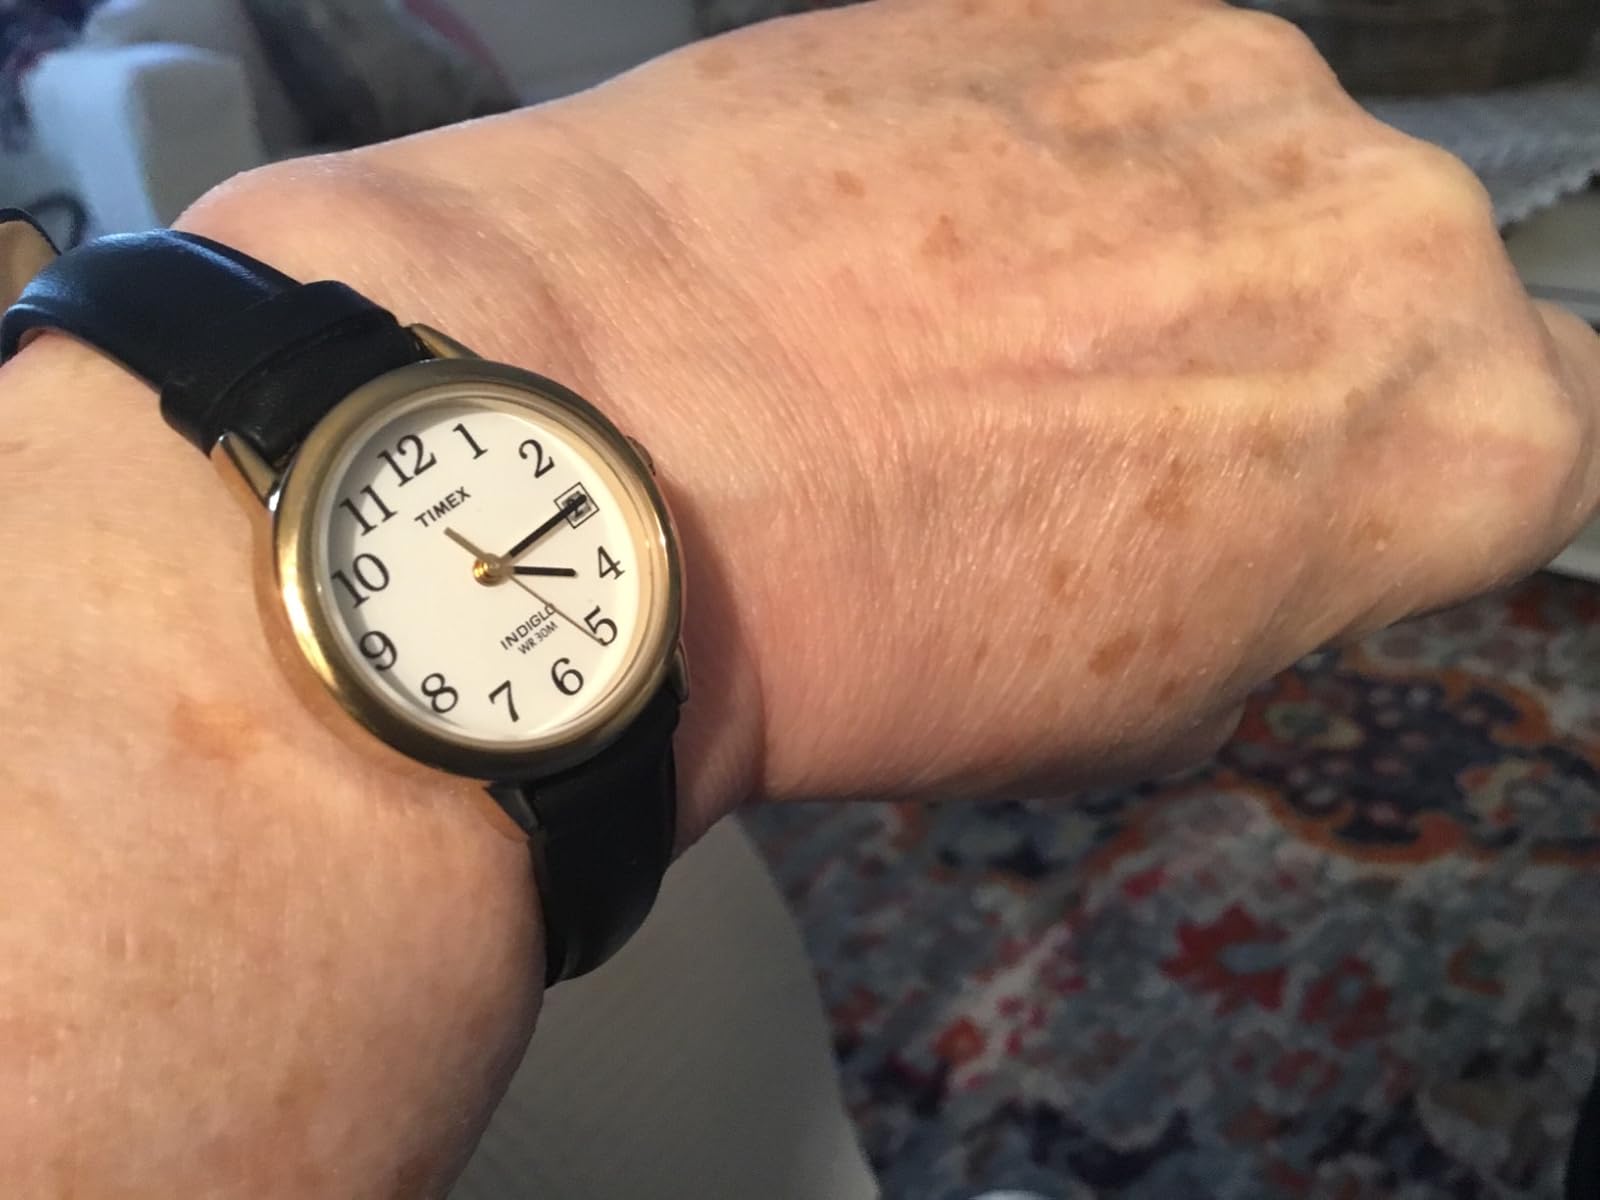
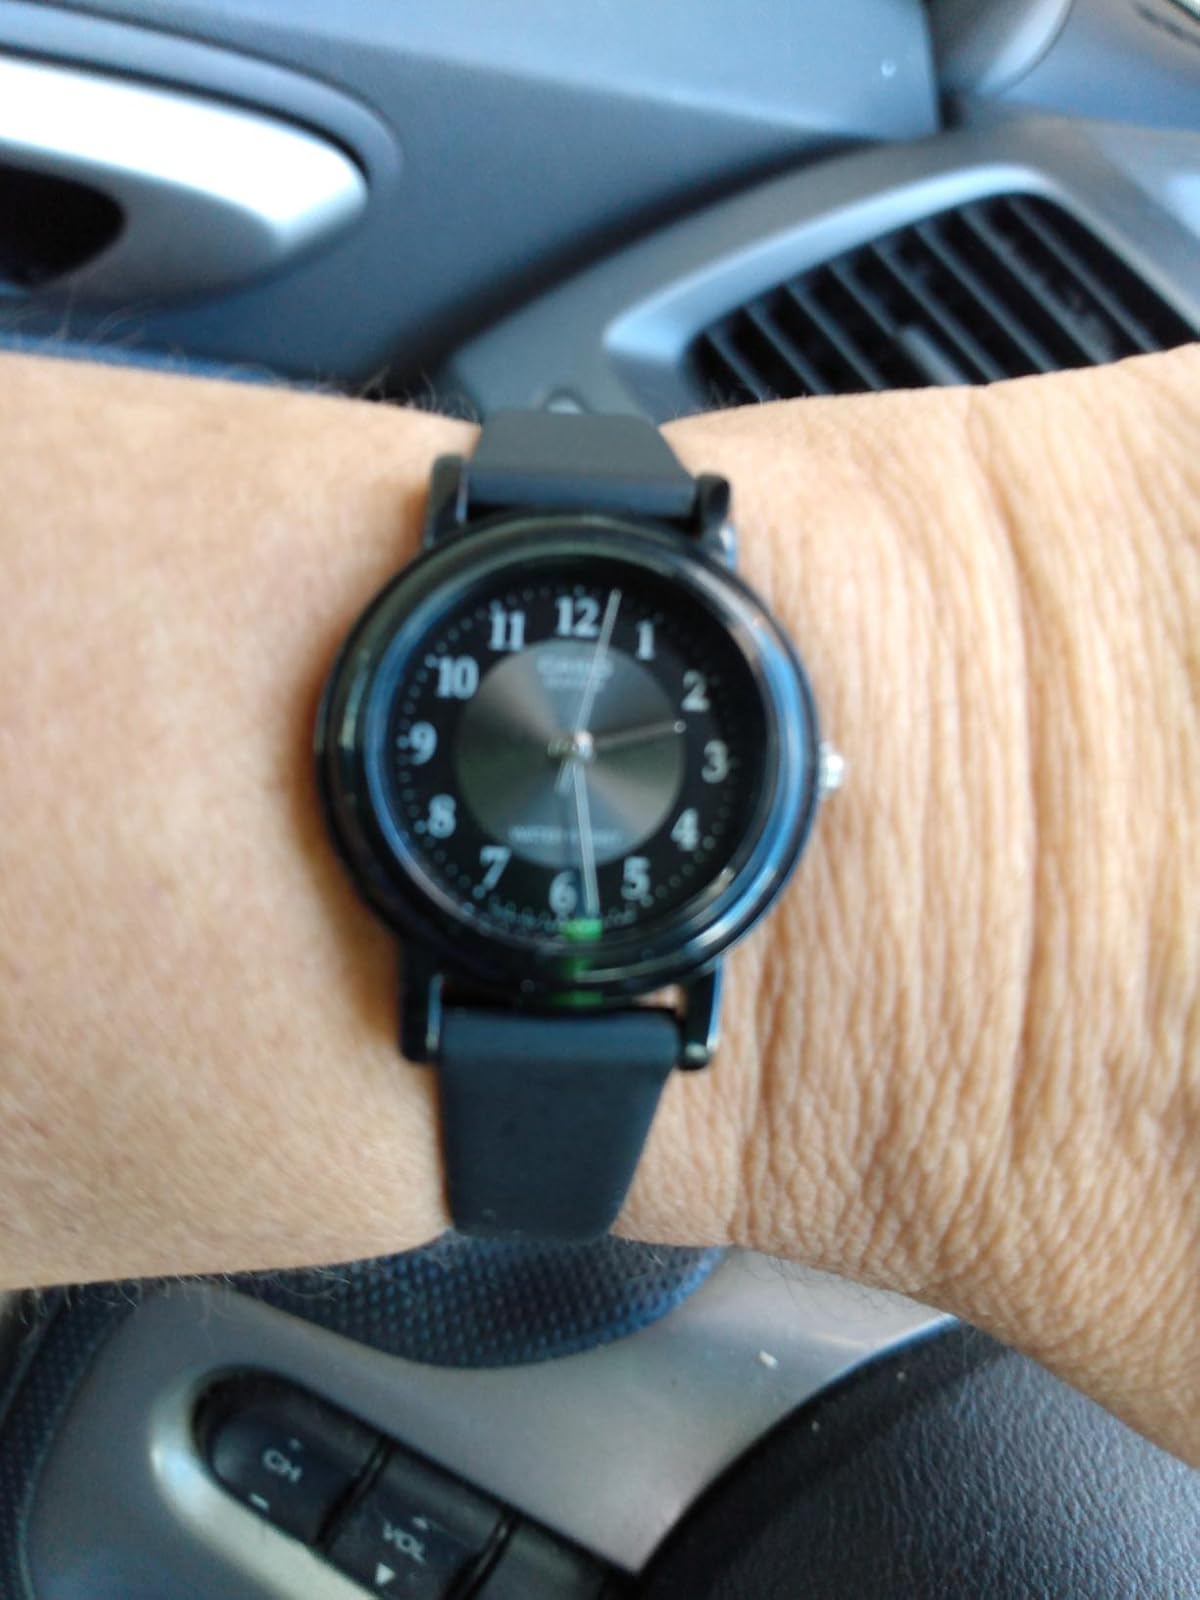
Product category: accessories_watch
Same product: no